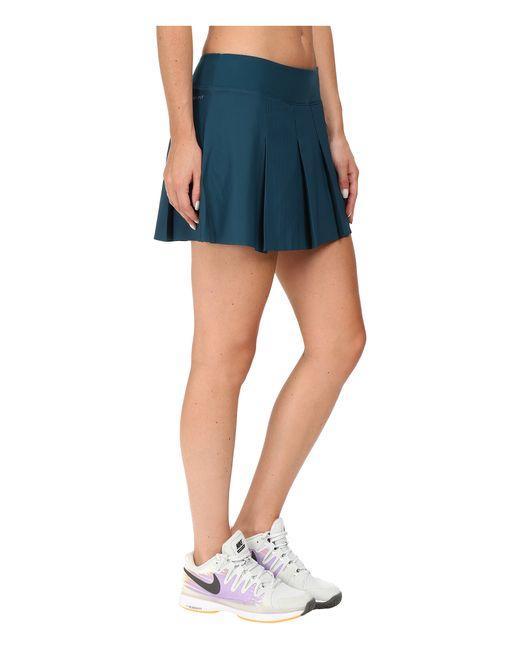
grüner lässiger Mini-Tennisrock, Faltenrock